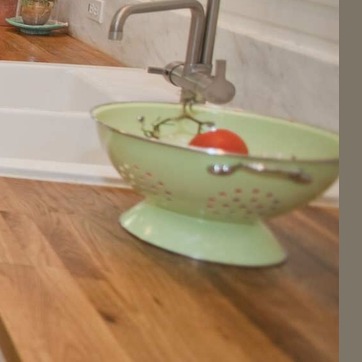
Material: ceramic